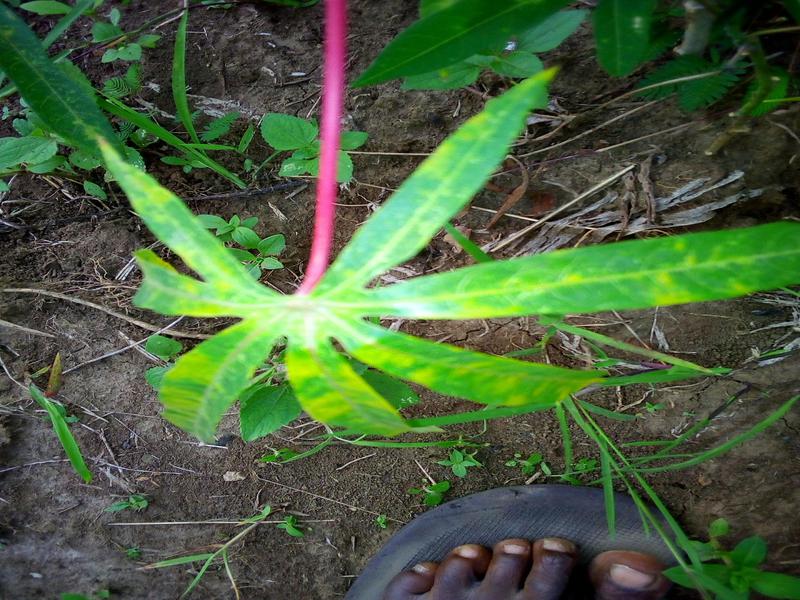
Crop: cassava
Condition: brown_streak_disease